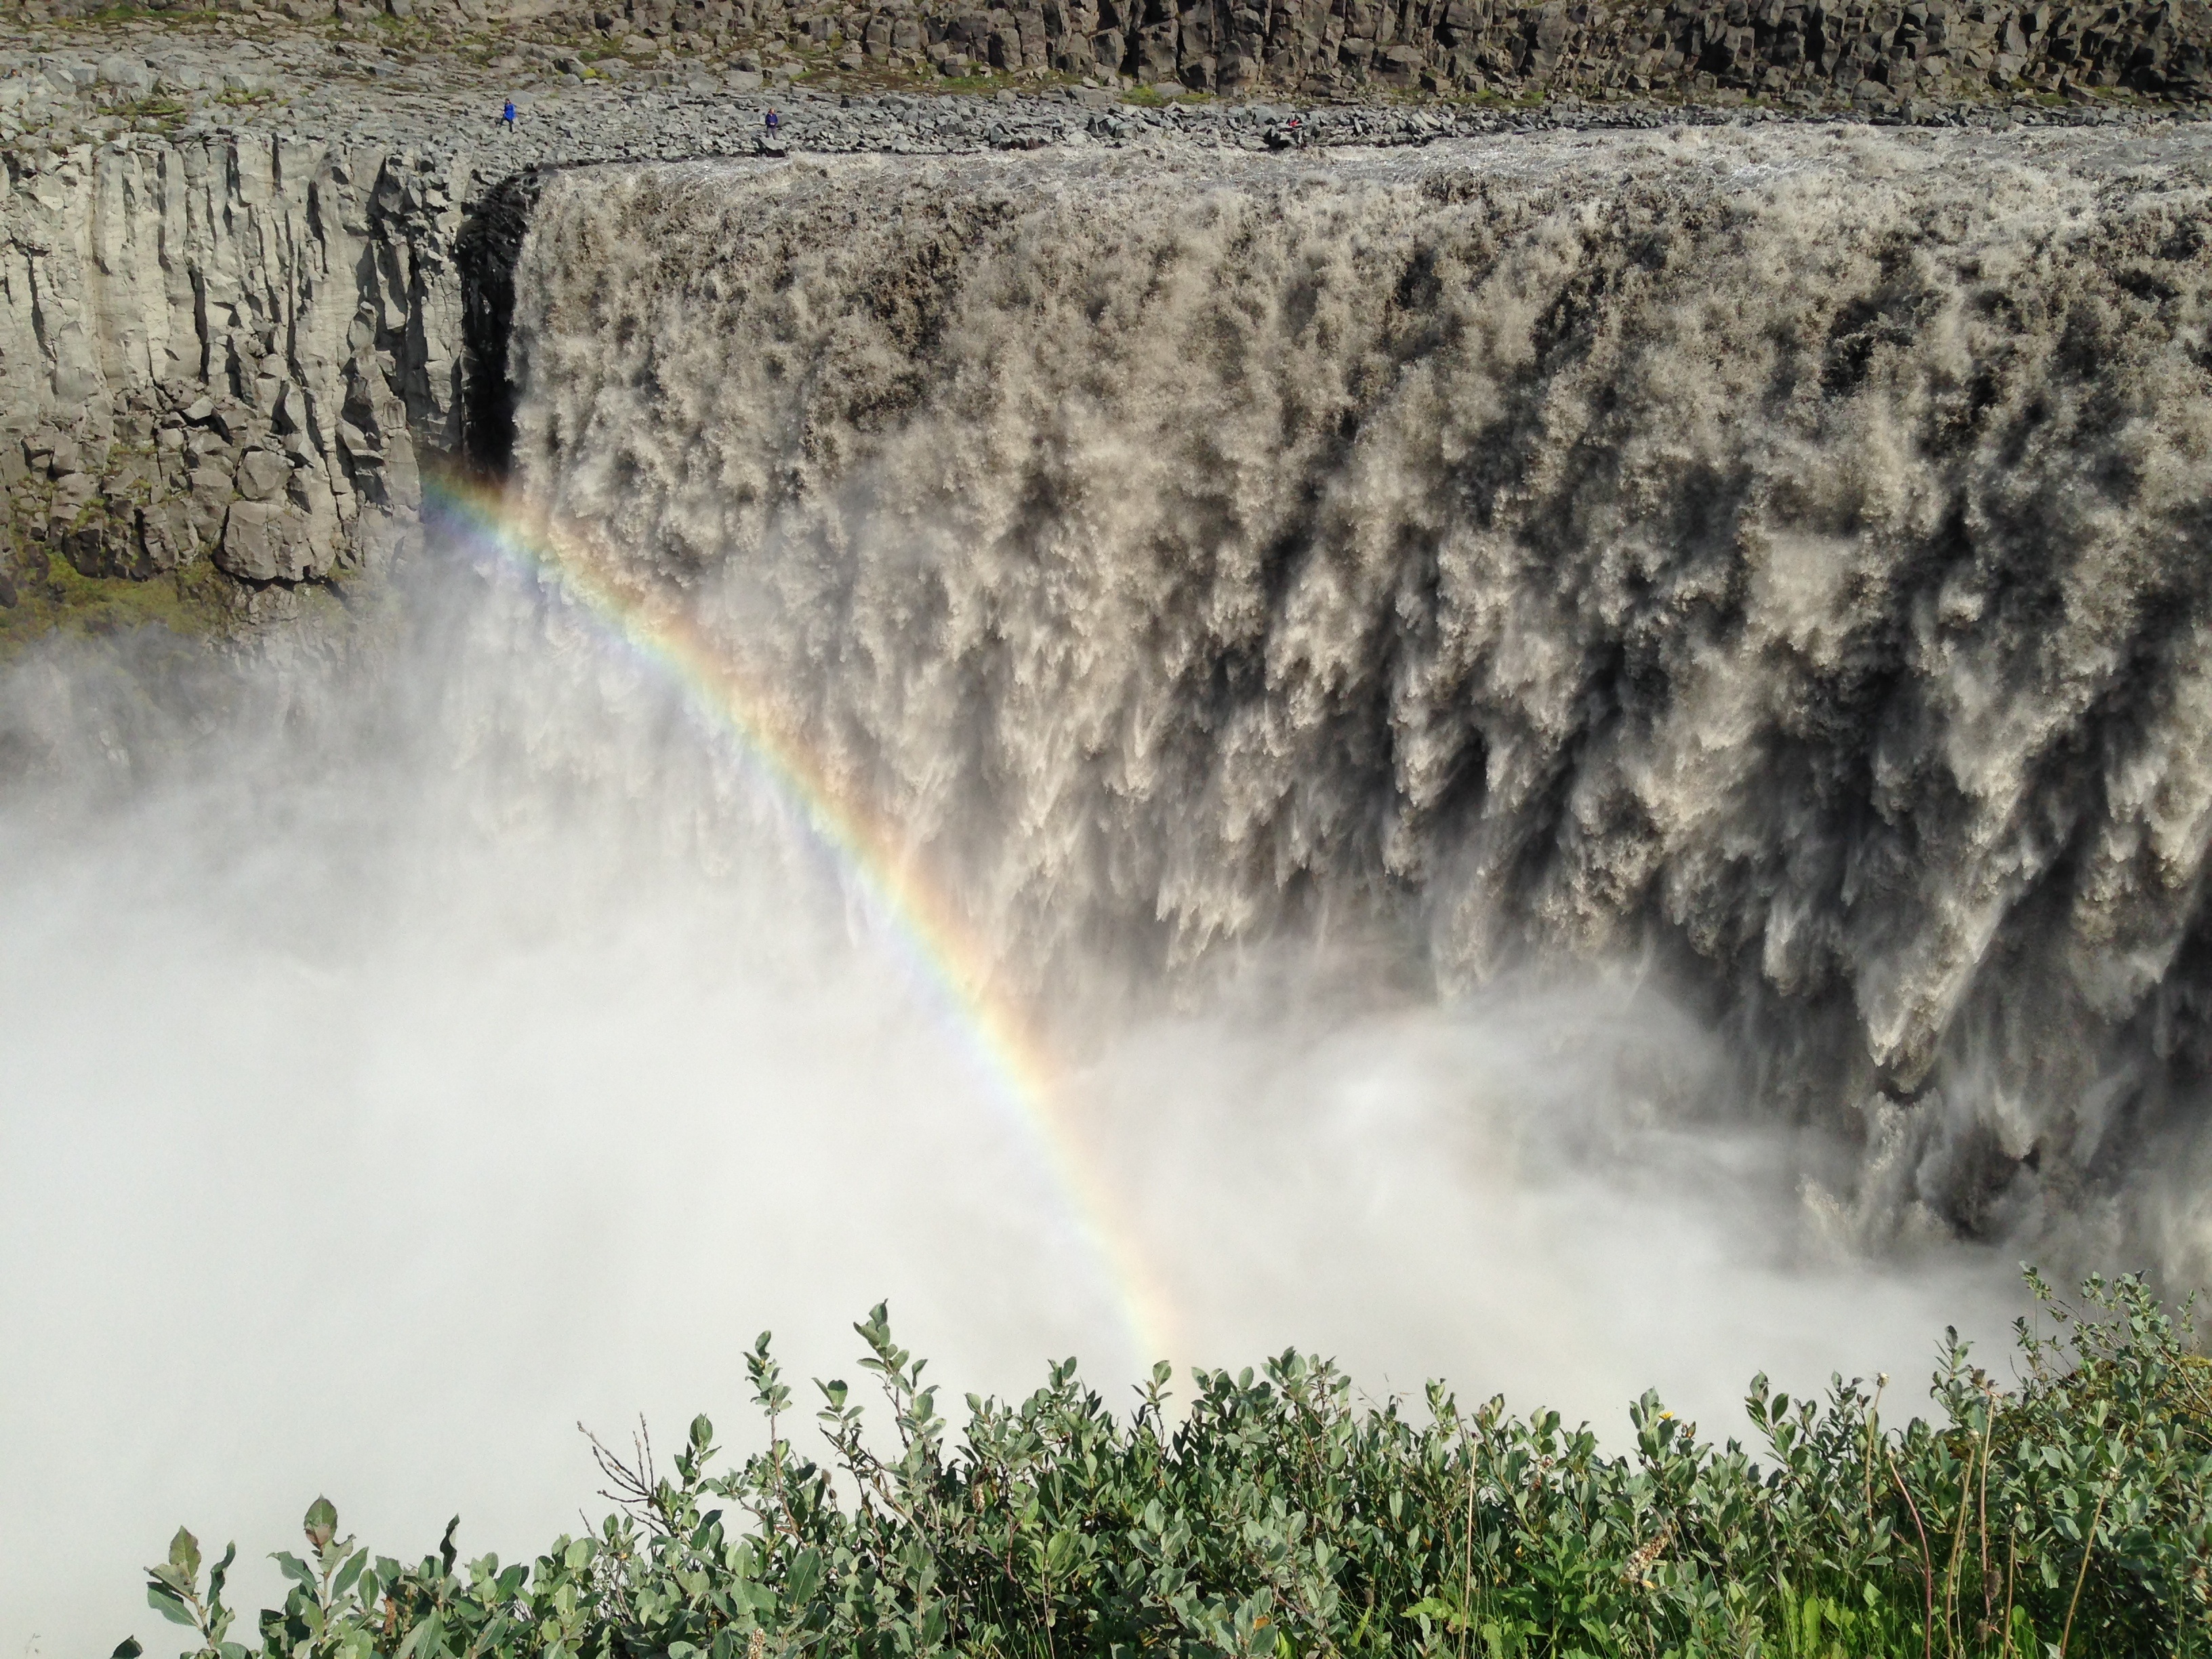
landscape, water, nature, waterfall, soil, iceland, body of water, rainbow, water feature, atmospheric phenomenon, geological phenomenon